Pilgrim Pipeline

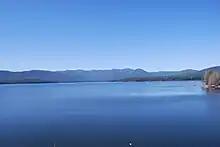
The Ashokan Reservoir which sits in Ulster County, New York

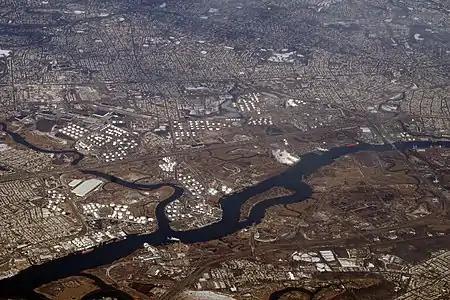
Aerial photo of the Arthur Kill in Linden, New Jersey where the pipeline would terminate

By 2021, the Pilgrim Pipelines Holdings, LLC website had been abandoned, as well as its social media presence.